Sipunculus nudus

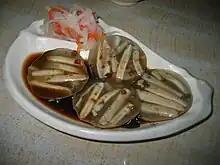
Worm aspic (土笋凍 tǔsǔndòng), a specialty of Xiamen

The species is collected and sold as a model organism for various fields of science, as fish bait, or for human consumption. It is also sold and exported as a dried seafood product.